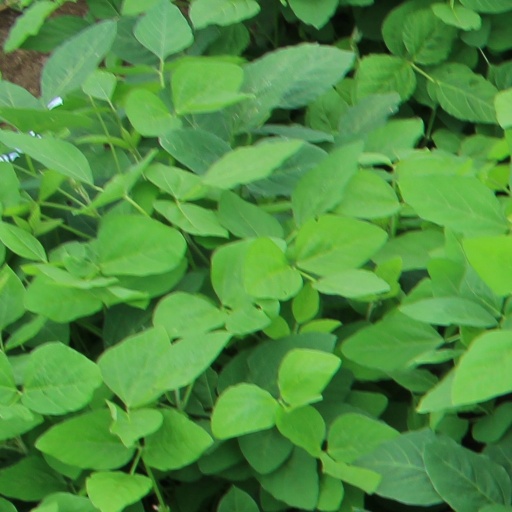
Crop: soybean